Cenk Uygur

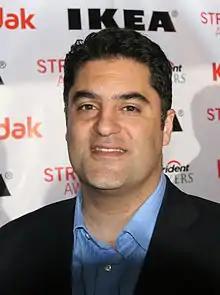
Uygur in 2010

Uygur created the left-wing, progressive talk show "The Young Turks" with the goal of starting a liberal-leaning political and entertainment show. It launched on the Sirius Satellite Radio network on February 14, 2002, and was also on the Air America radio network between 2006 and 2008. Uygur and his co-host Ana Kasparian applied a populist-left branding and programming strategy that made TYT a global online organization.